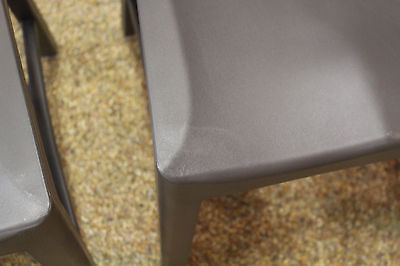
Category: chair